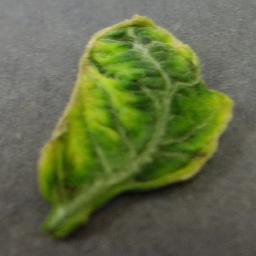
Label: Tomato___Tomato_Yellow_Leaf_Curl_Virus